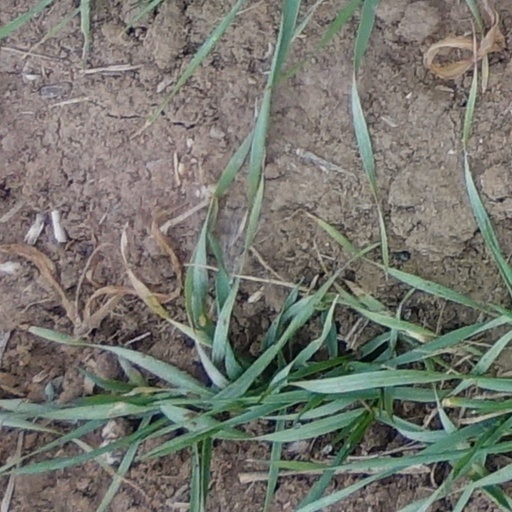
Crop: wheat